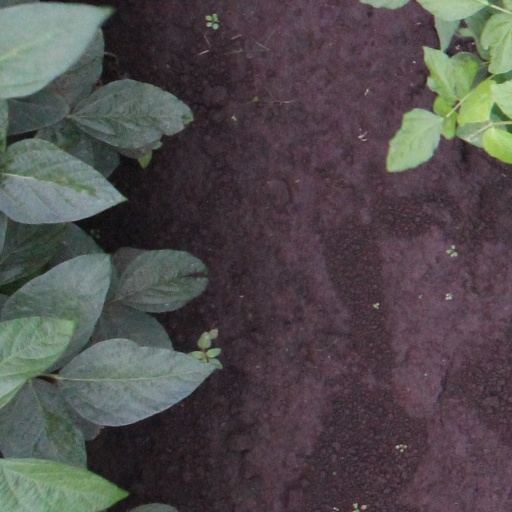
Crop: soybean